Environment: real
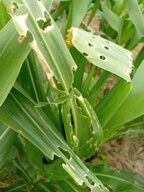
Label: fall_armyworm